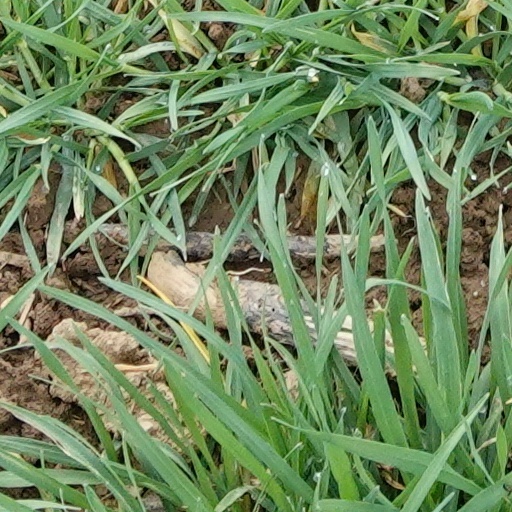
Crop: wheat